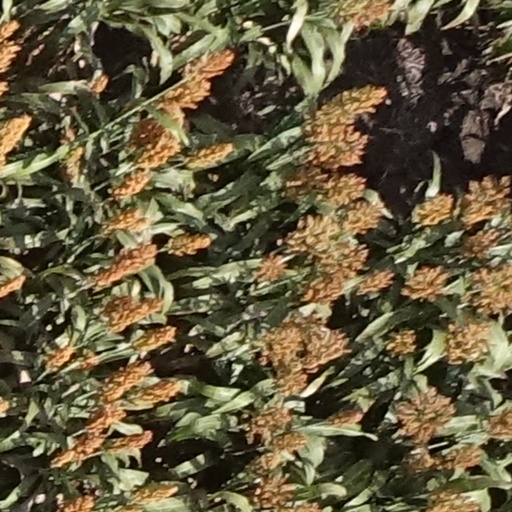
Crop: sorghum